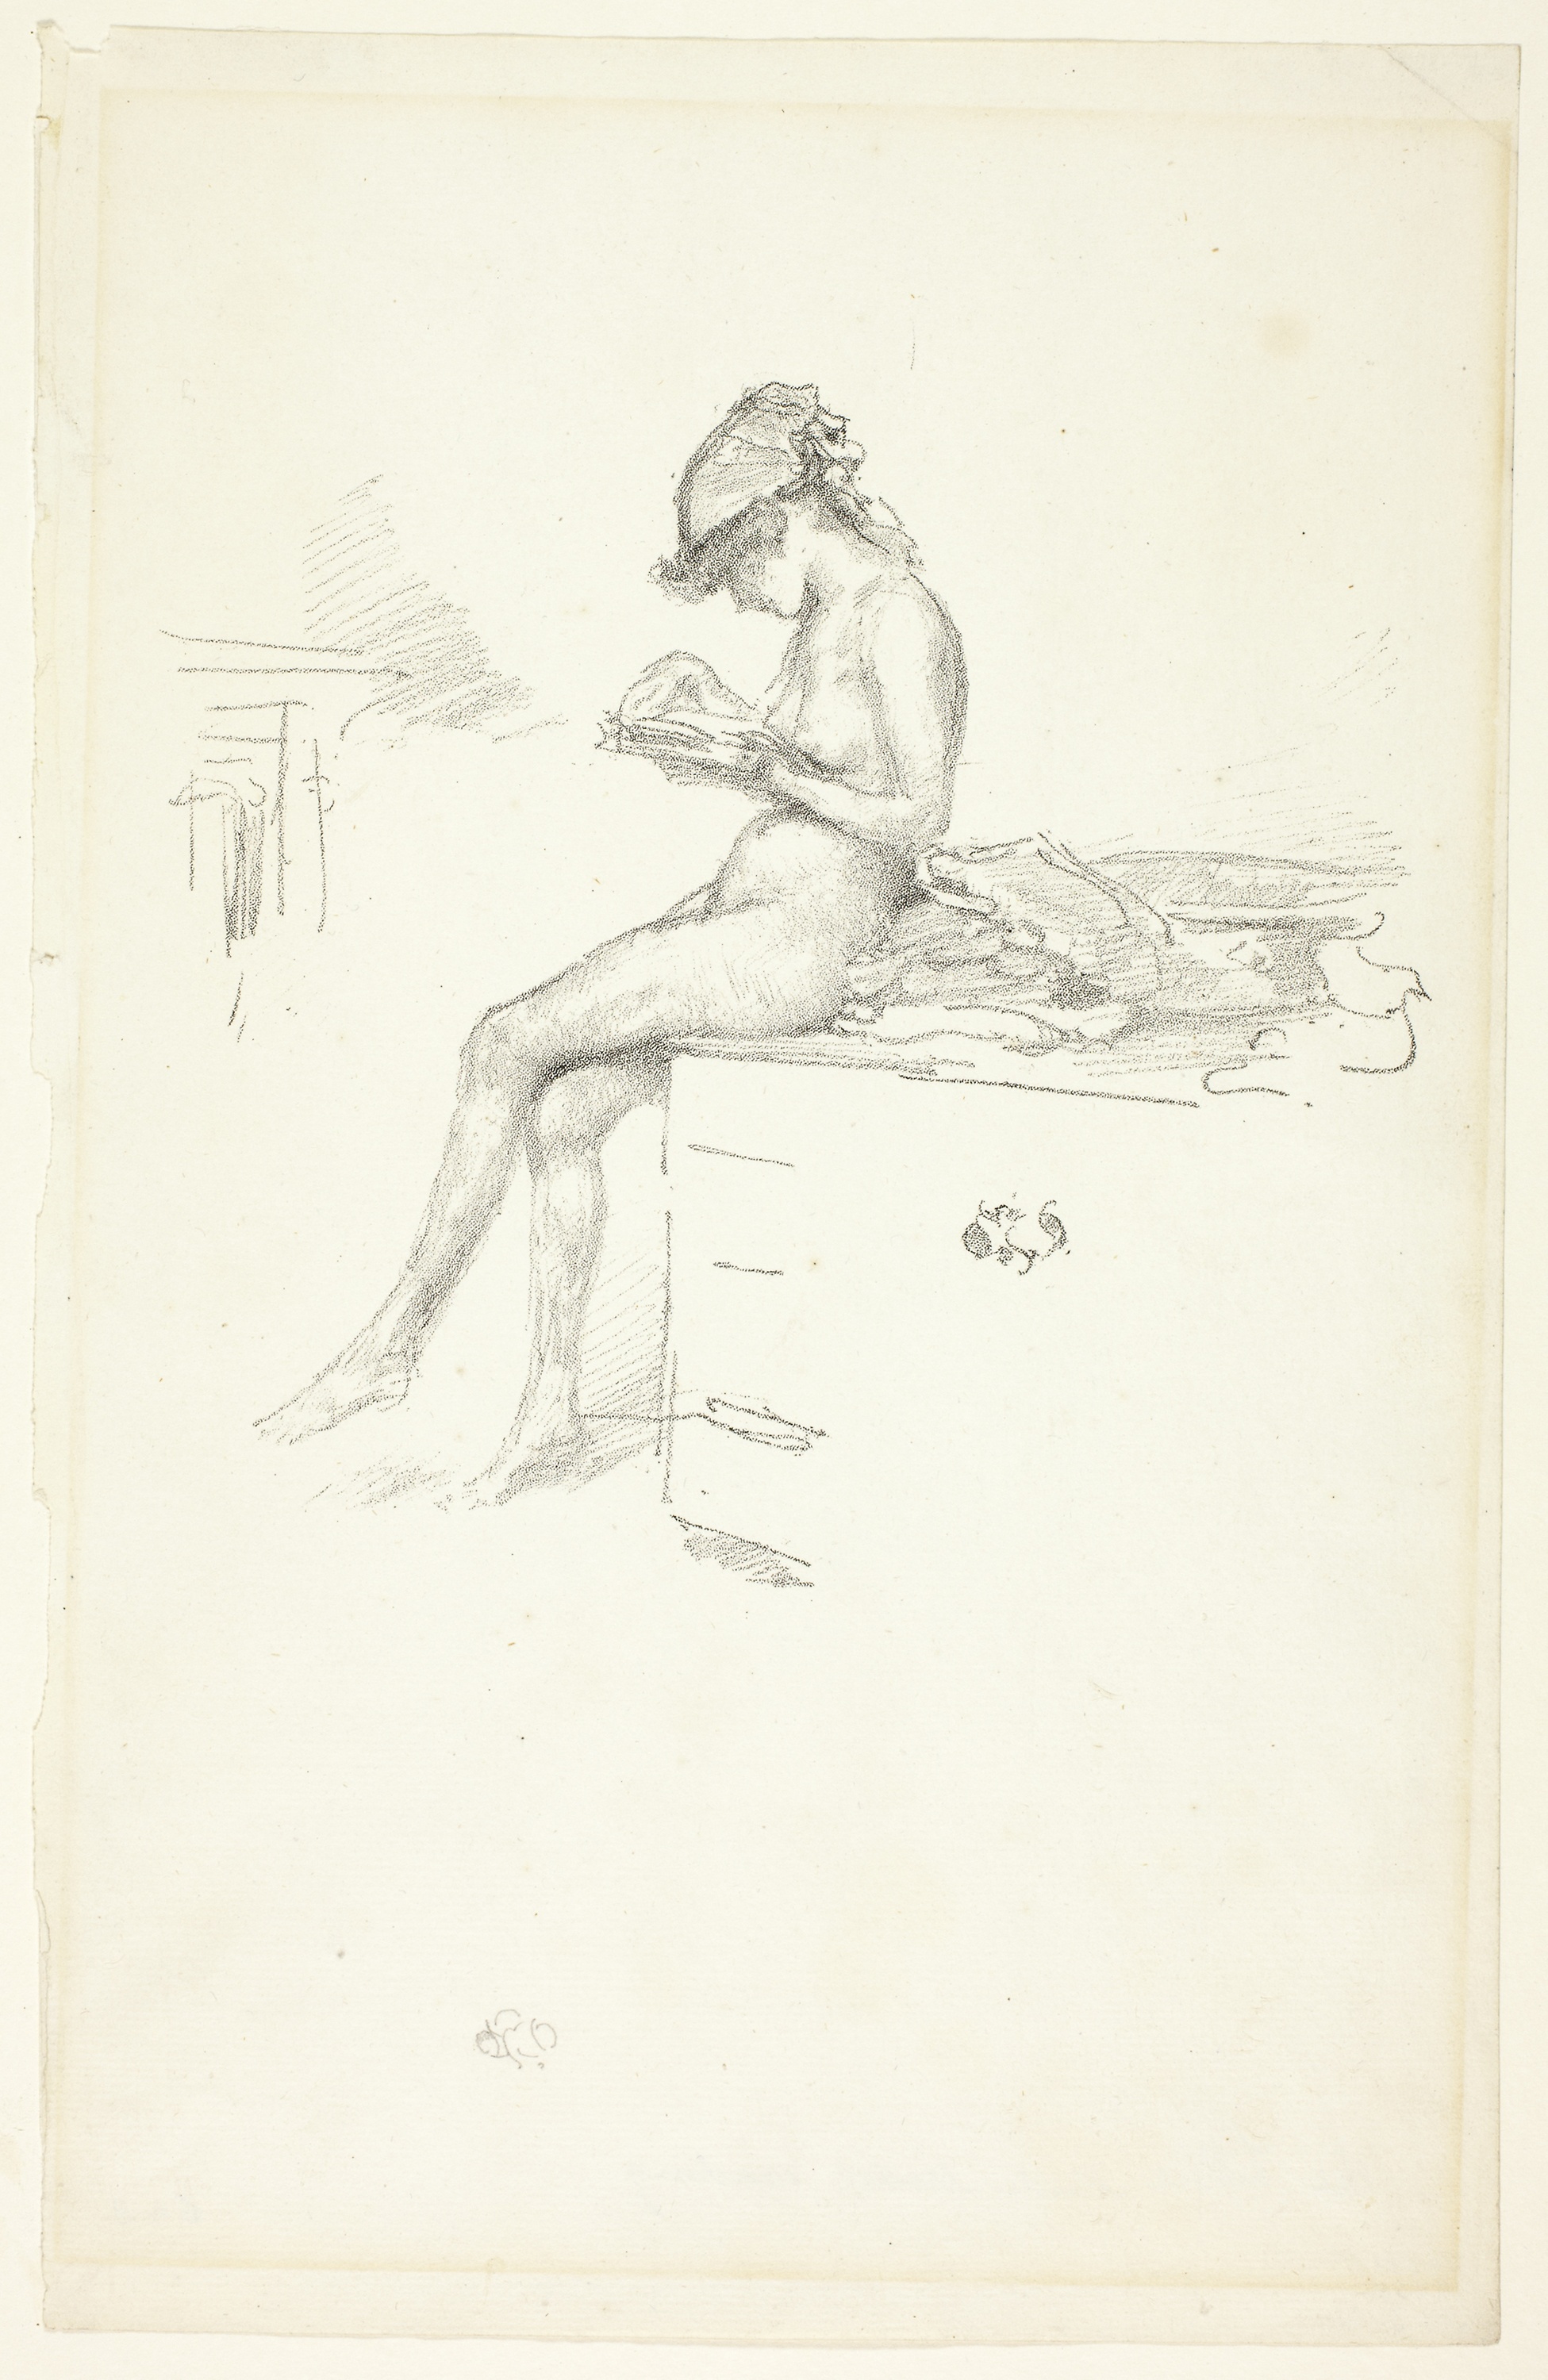
text, drawing, figure drawing, art, sketch, artwork, picture frame, paper, black and white, illustration, joint, font, costume design